Sally Phipps

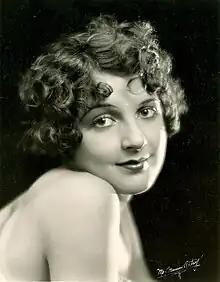
Phipps 1930

On June 6, 1931, she married Gimbels department-store heir Benedict Gimbel Jr. (the grandson of Adam Gimbel and father of Ted Nathanson), and moved to Philadelphia; they divorced in 1935.